Allein Gott in der Höh sei Ehr

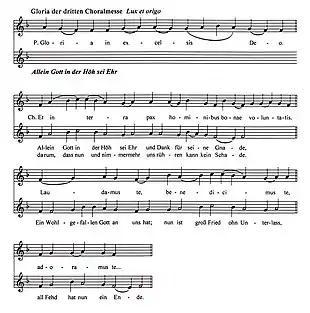
From the Easter mass

With the Reformation, the traditional Latin of Christian church services was changed to German. "" is a paraphrase of the Latin Gloria from the mass liturgy. The oldest prints of the hymn do not mention an author, but it is believed that it was written in Low German by Nikolaus Decius in 1523, which makes it one of the earliest songs of the Reformation. The melody, Zahn No. 4457, is adapted from the Gloria of the mass for Easter in Gregorian chant, "Lux et origo" (GL 114).